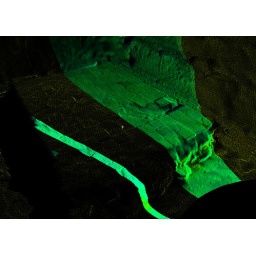
Point cloud of the tiled floor area in the Ruler's House (which is probably a bazaar).